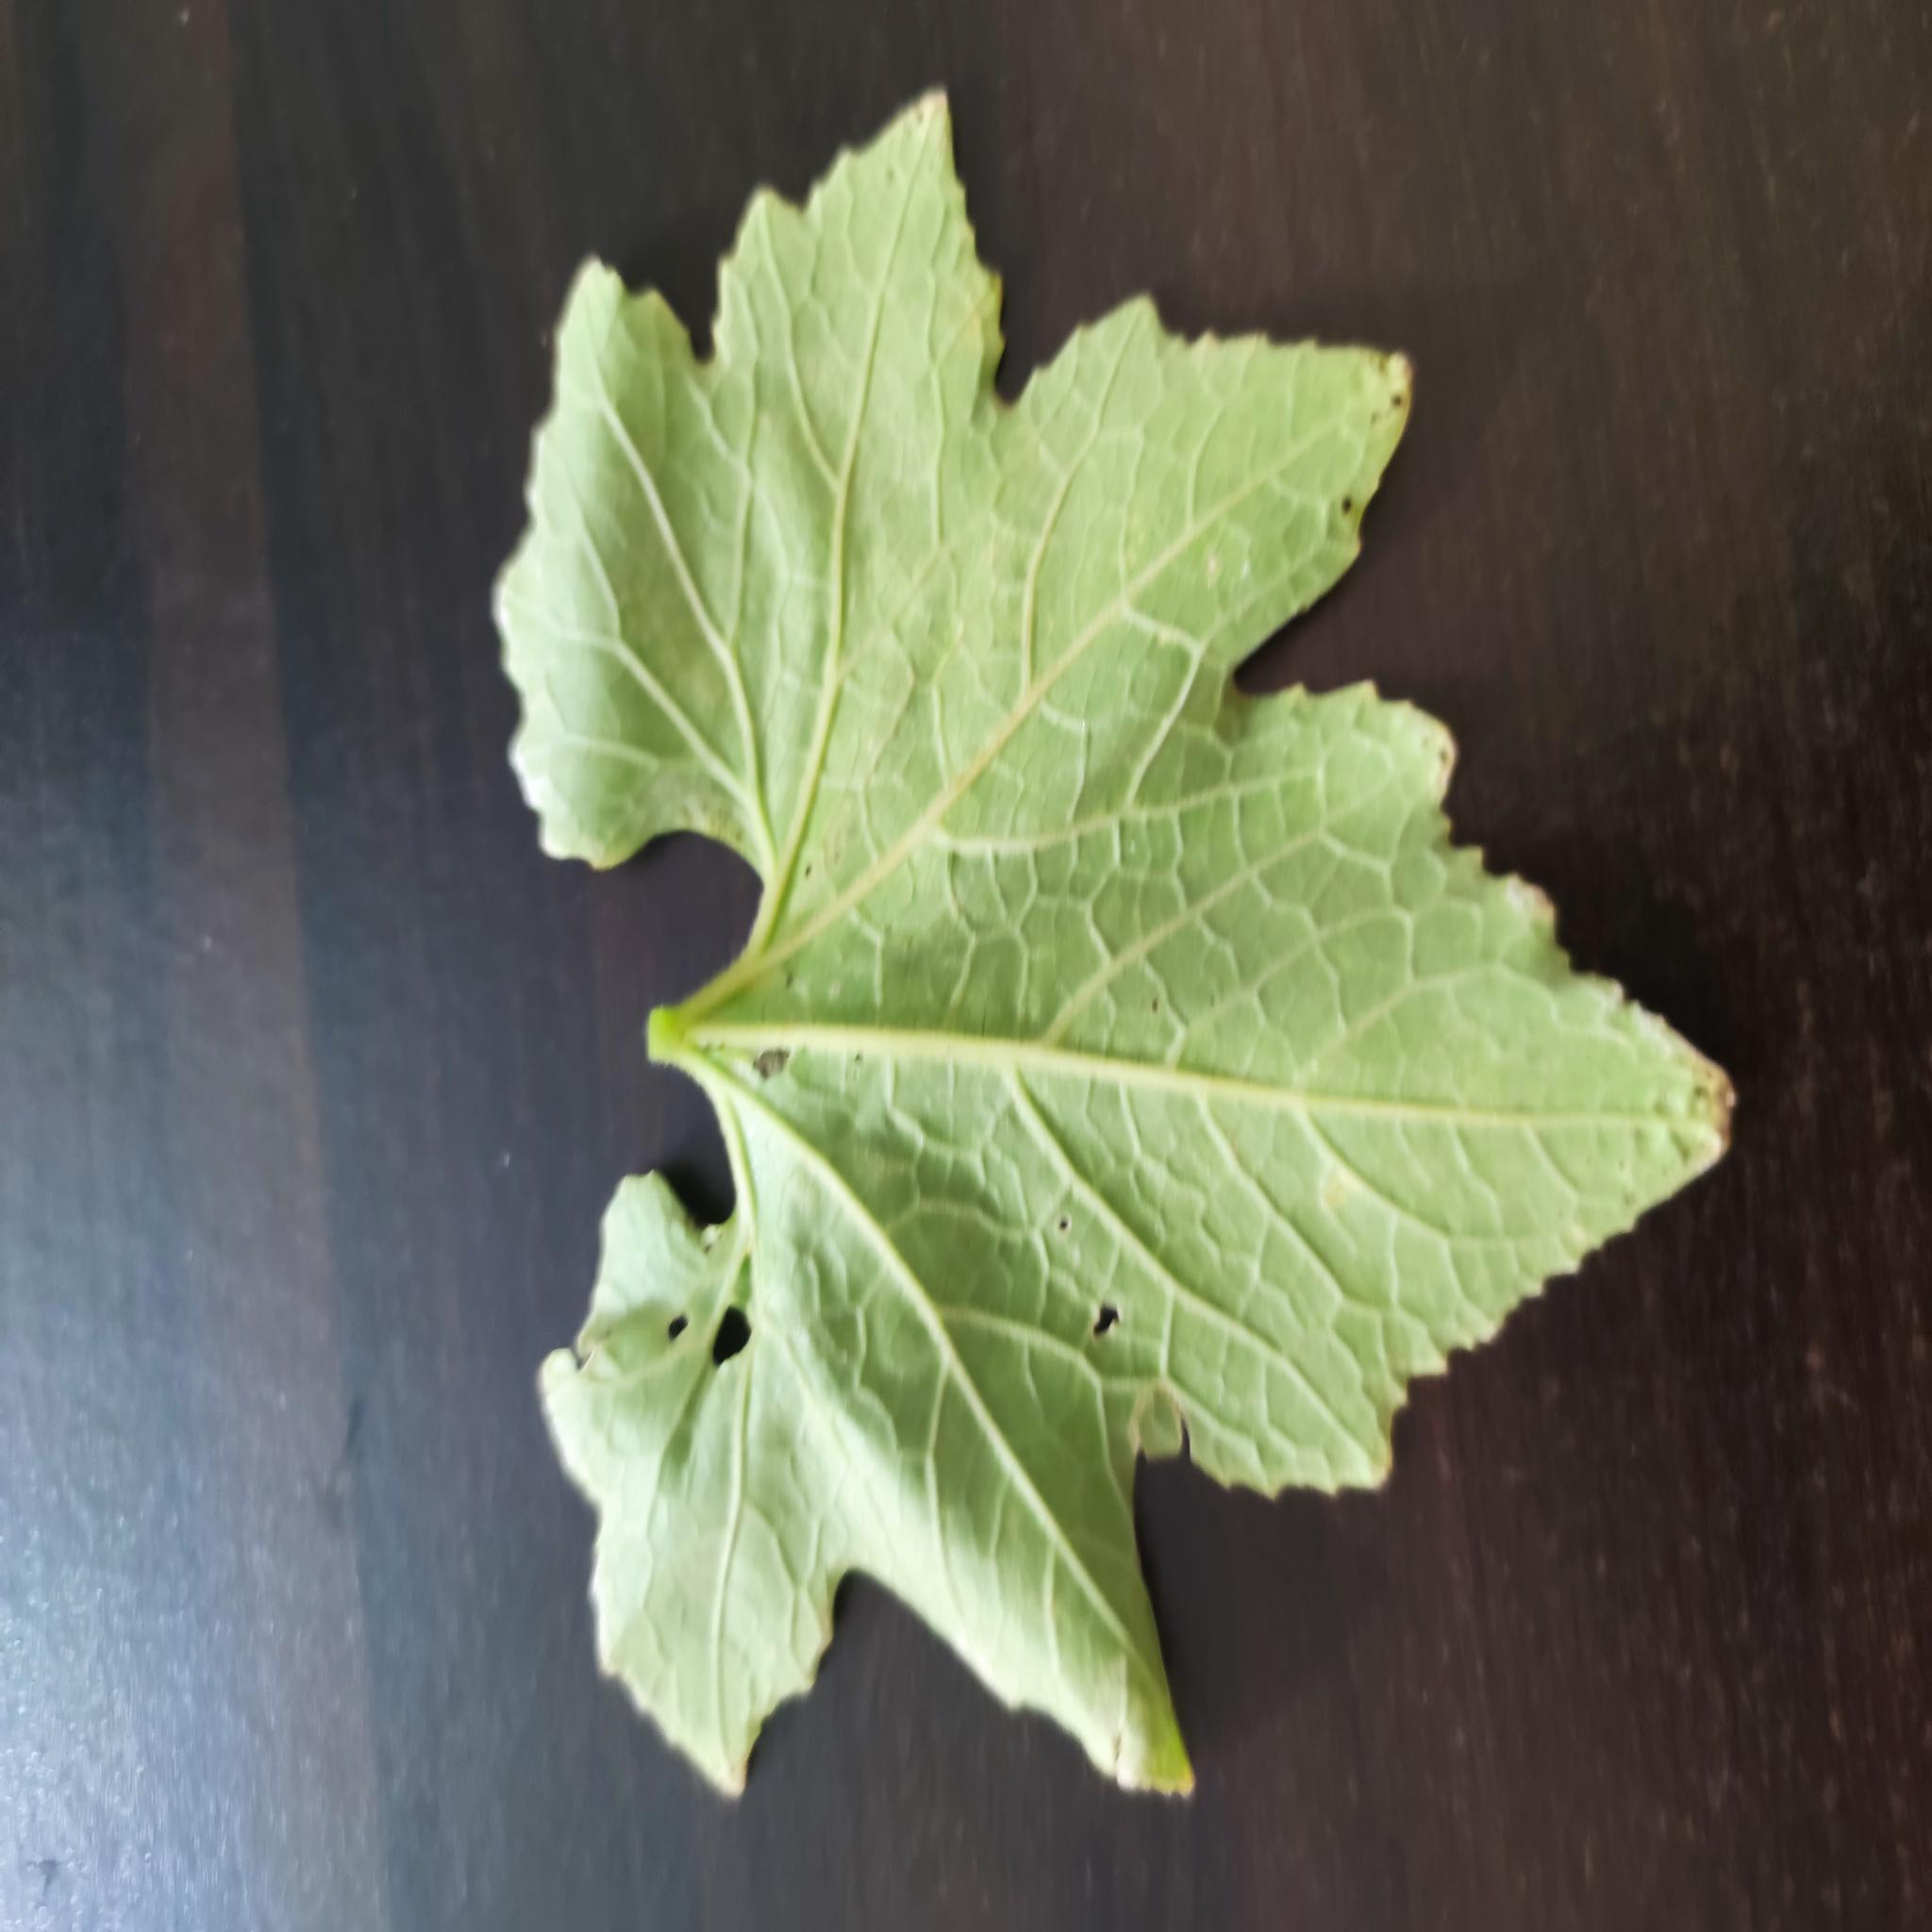
Label: Downy mildew